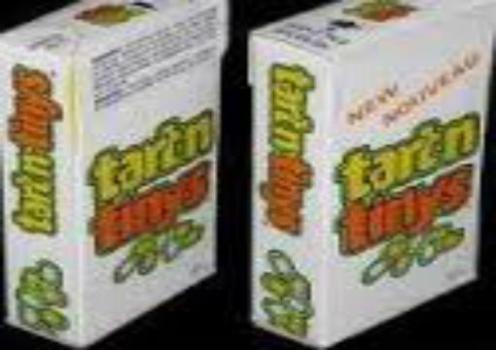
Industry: Food